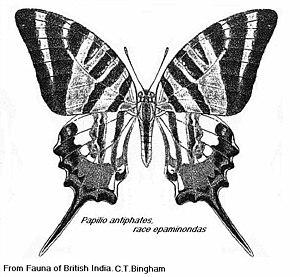
L'espèce Graphium antiphates est un lépidoptère appartenant à la famille des Papilionidae.